Uniforms of the Royal Canadian Navy

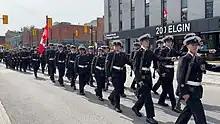
Royal Canadian Navy sailors parading in No. 1 Dress, with medals and accoutrements

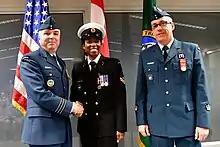
A master seaman of the Royal Canadian Navy (centre foreground) in No. 1A Dress

Also called a "walking-out" or "duty uniform", it is the military equivalent of the business suit. It was the standard uniform for appearing in public (hence the moniker "walking-out dress"). The Navy has an optional white summer uniform with a white high-collared tunic.